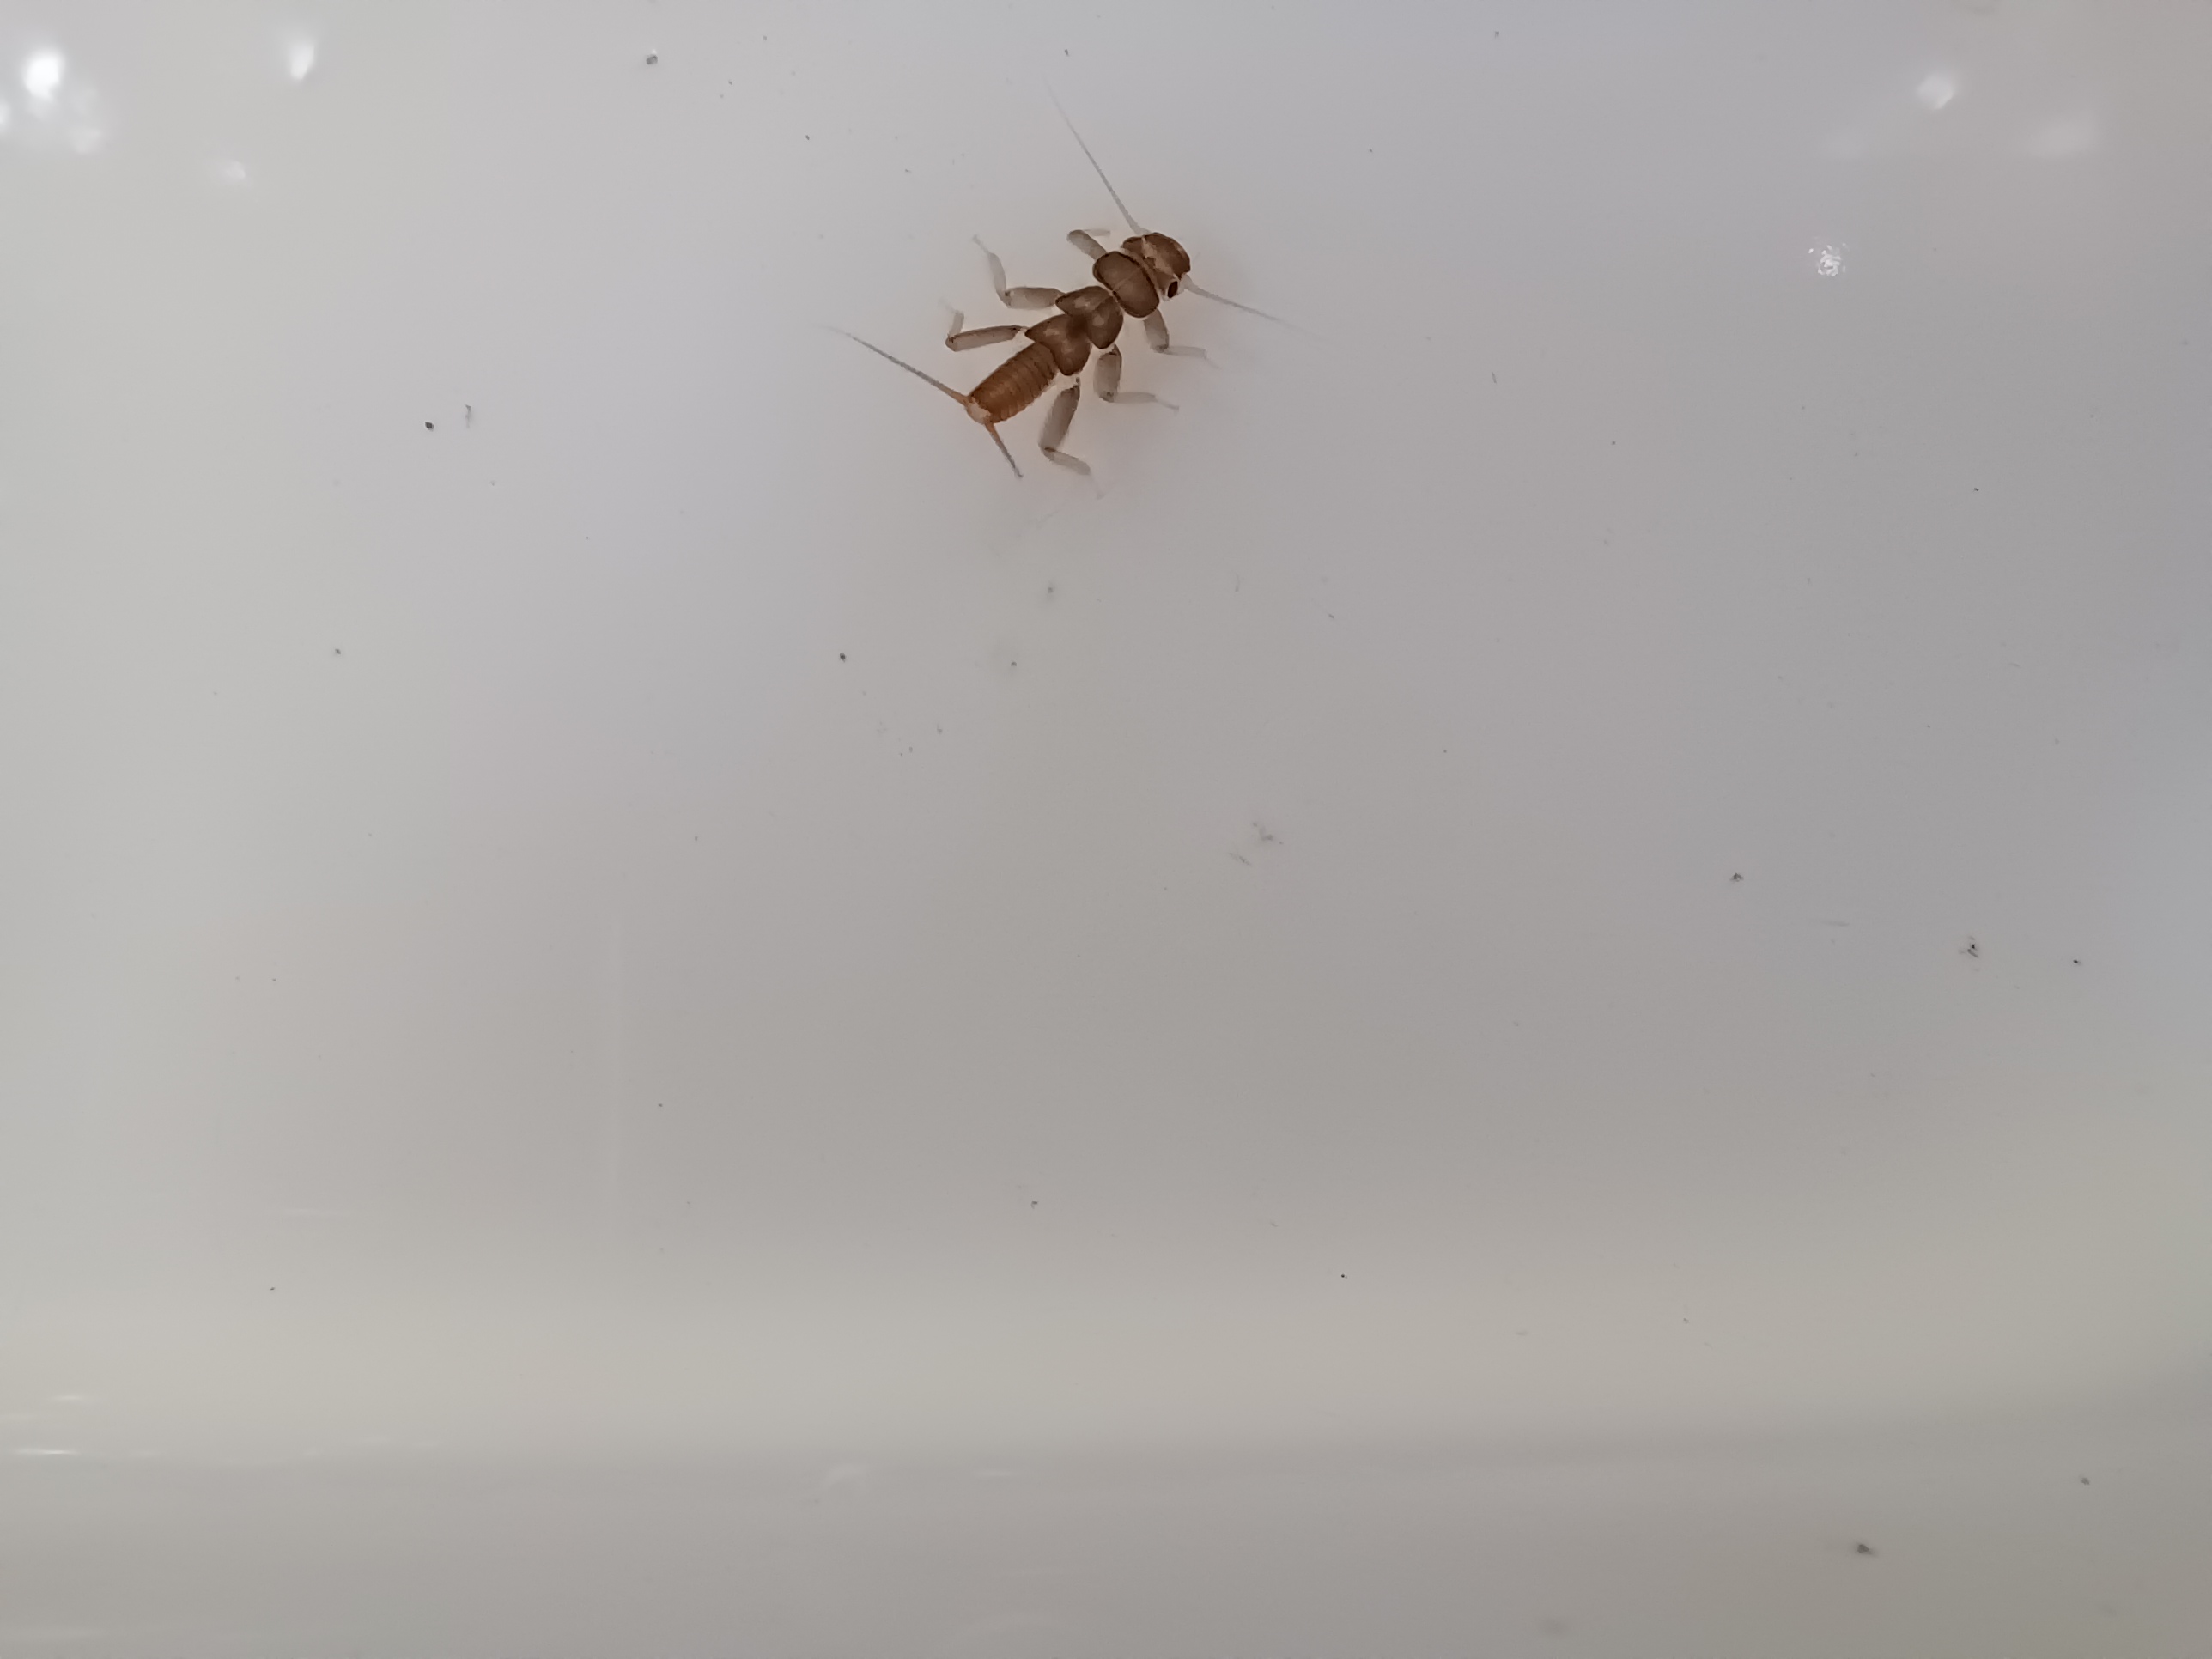
Macroinvertebrate group: stoneflies